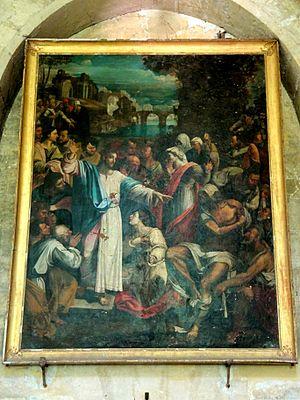
Bas-côté sud, 2e travée, tableau - Résurrection de Lazare. Copie anonyme d'après Sebastiano del Piombo.
L'église Notre-Dame de Chambly est une église catholique paroissiale située au cœur de la ville de Chambly, en France. Selon la tradition, l'impulsion pour sa construction a été donnée par saint Louis, quand il a séjourné dans la ville en 1248. Le chantier n'est apparemment pas lancé tout de suite, mais vers 1260 seulement. Il commence par le chœur, et se termine par la nef vers 1280 environ. Le chœur et ses chapelles adoptent un parti conservateur pour l'époque et affichent un style gothique rayonnant à son apogée, comme au moment de la construction de la Sainte-Chapelle, mais les fenêtres du transept et de la nef indiquent le style rayonnant tardif. En même temps la belle homogénéité de l'ensemble de l'église, la cohérence du plan et l'absence de marques d'interruption des travaux indiquent une progression rapide du chantier, et permettent de conclure à un achèvement vers 1280 environ. Avec une longueur de 53 m et une largeur de 20 m, l'église de Chambly représente l'une des principales réalisations rayonnantes de la région. L'édifice séduit par la clarté de sa conception, sa régularité, son élégance sévère et ses justes proportions.